Madhulika Liddle

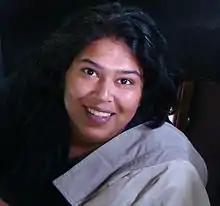
Madhulika Liddle

Madhulika was born in the town of Haflong in Assam, India, the younger of the two daughters of Andrew Verity Liddle and his wife Muriel Liddle. Andrew Liddle was an officer in the Indian Police Service, which meant that he would be transferred to a new town every two or three years. Therefore, the first twelve years of Madhulika's life were spent in various towns across Assam. In 1985, Liddle was transferred to New Delhi, and Madhulika finished her schooling in that city. She went on to study at the Institute of Hotel Management, Catering and Nutrition (IHMCN) in New Delhi.